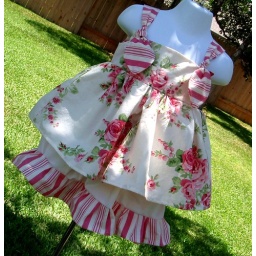
dress that just sold in my etsy shop! I love the striped underskirt!